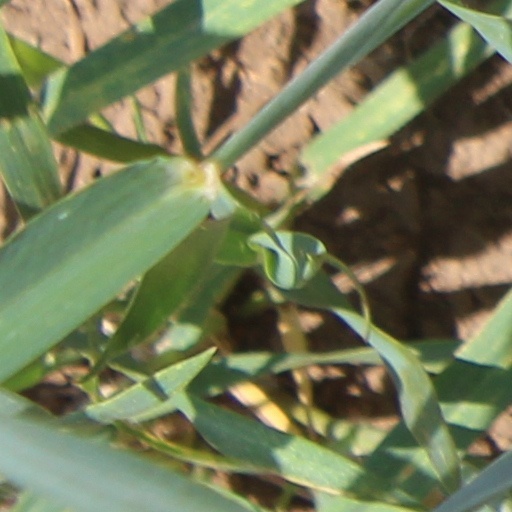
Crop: wheat